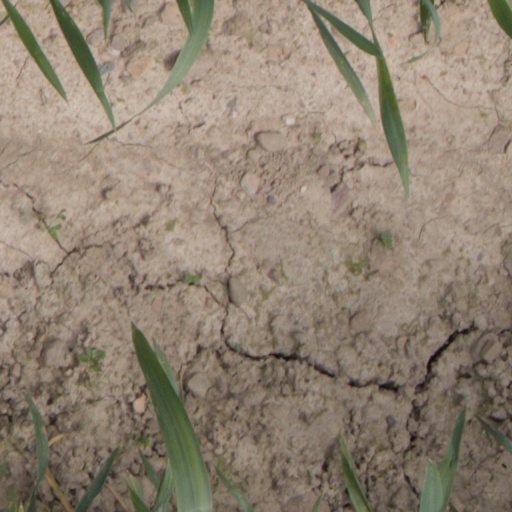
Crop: wheat